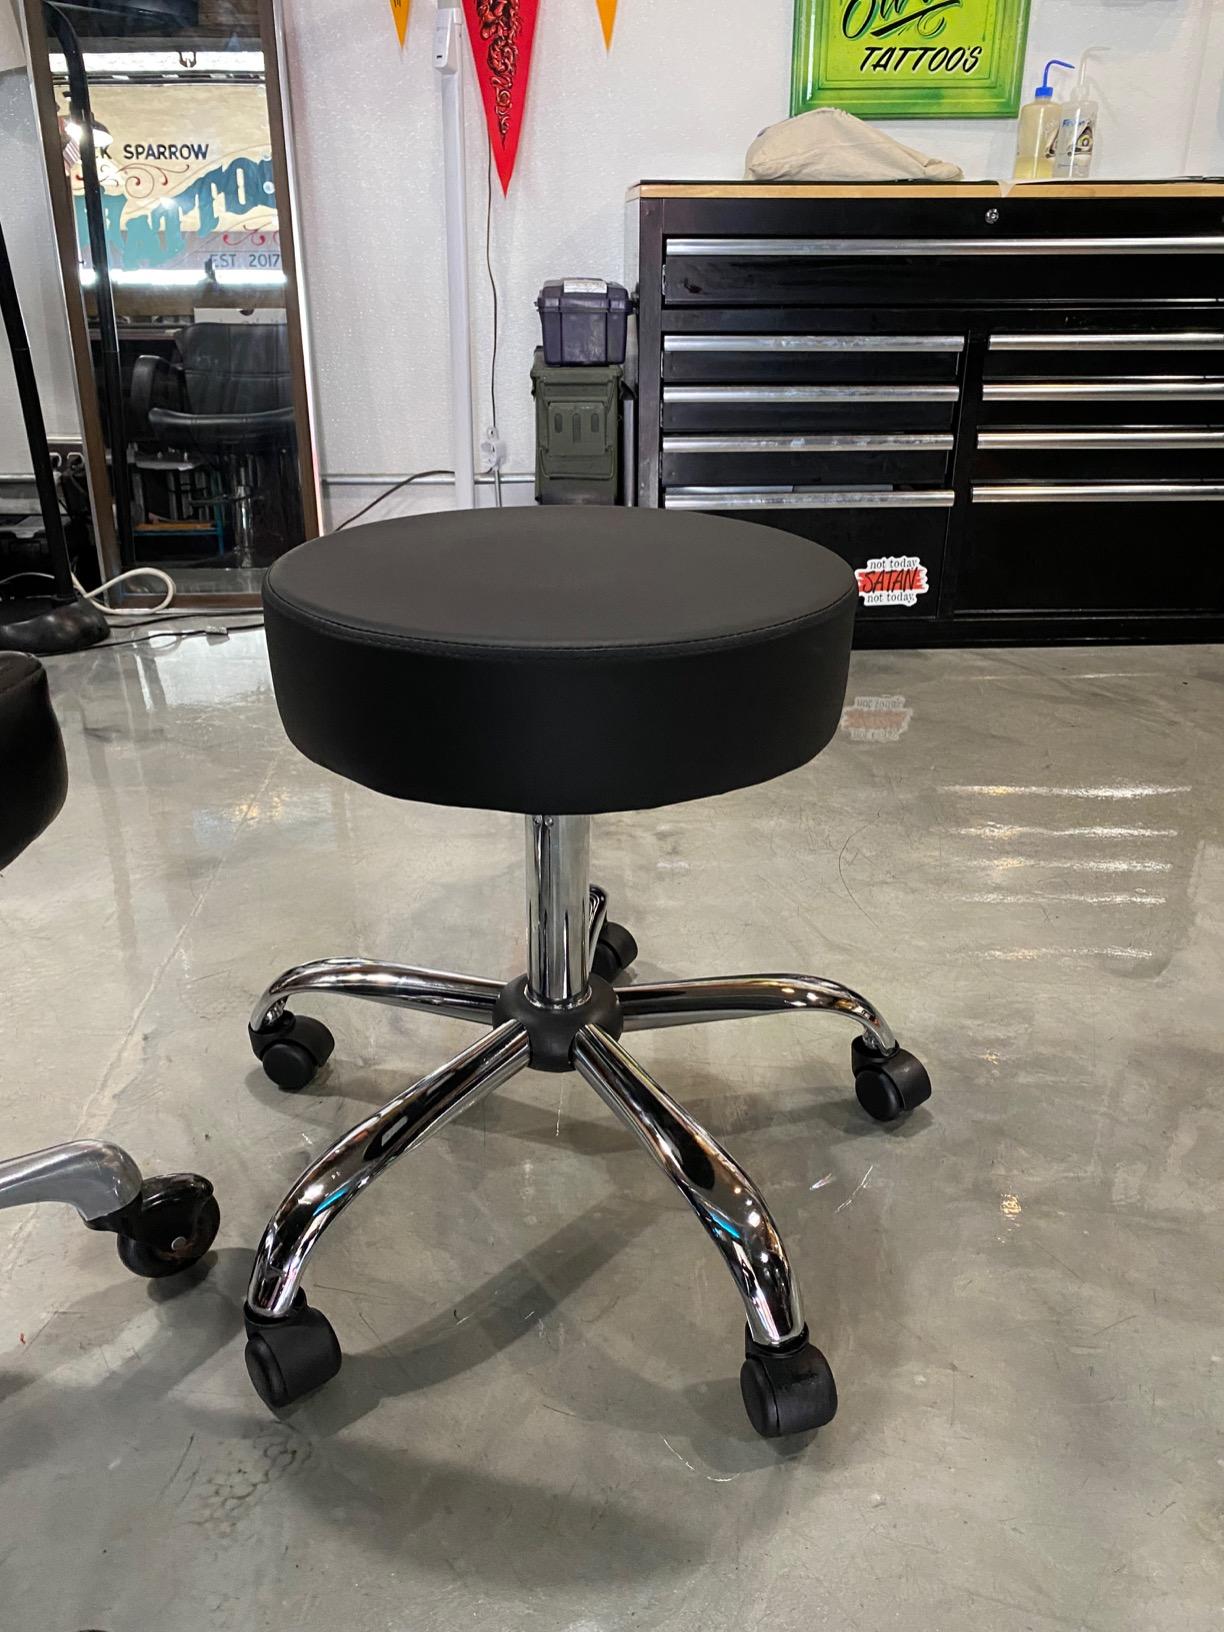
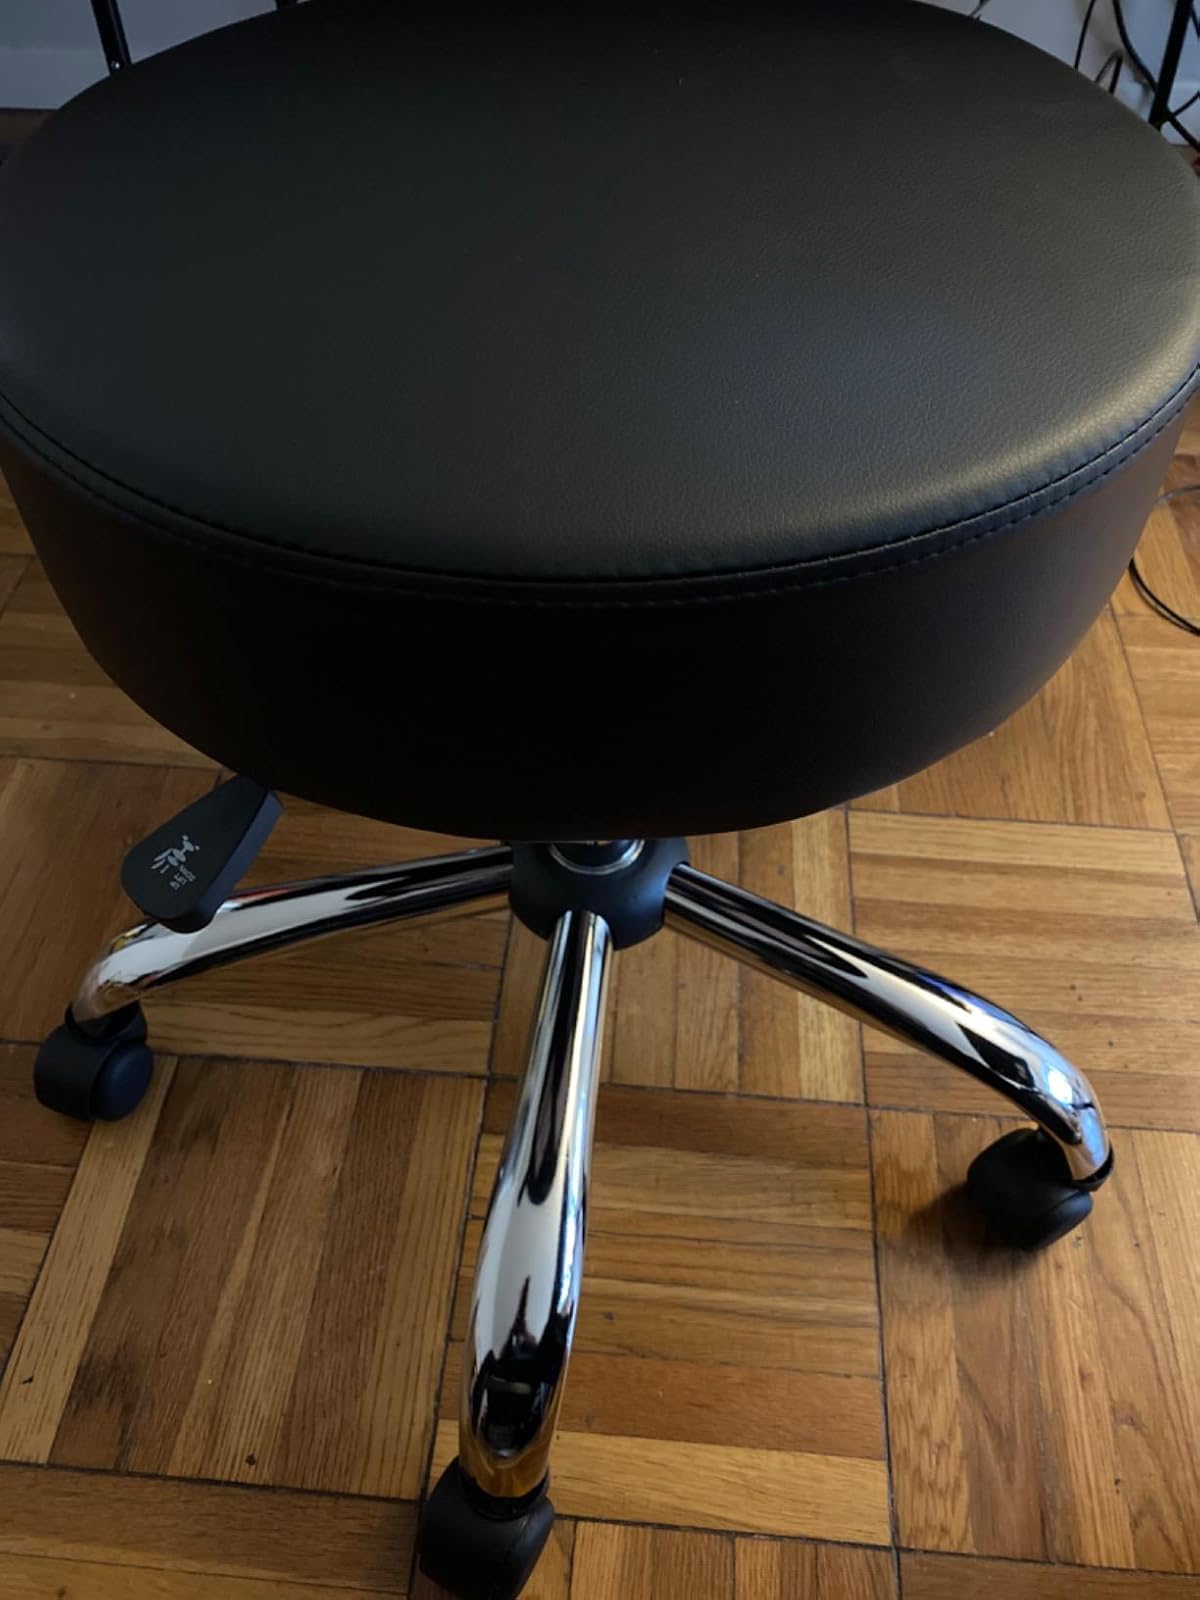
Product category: stool
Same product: yes